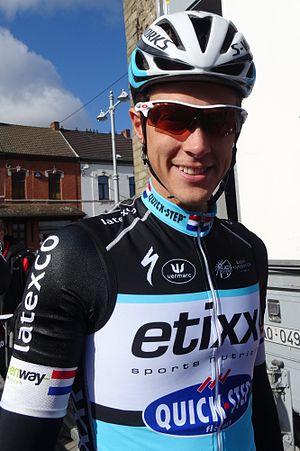
Reportage réalisé le mercredi 4 mars à l'occasion du départ du Samyn des Dames 2015 et du Samyn 2015 à Quaregnon, Belgique.